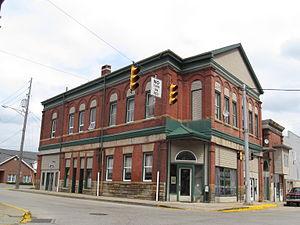
New Bethlehem est un borough situé au sud du comté de Clarion, en Pennsylvanie, aux États-Unis. En 2010, il comptait une population de 989 habitants. Il est incorporé en 1853.